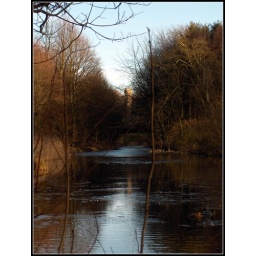
Taken from the end of the man made river. You can see the tower in the distance and the bridge aswell.